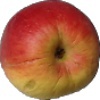
Label: Apple Red Yellow 1